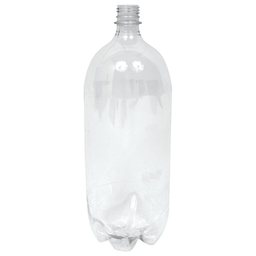
Label: bottles